Barry Island

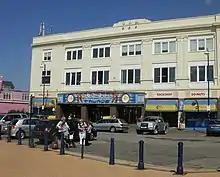
Caesar's Palace

The holiday camp was used to film scenes in the "Shangri-La" holiday camp in the "Doctor Who" serial "Delta and the Bannermen". The island was also a location for "Doctor Who" in the 2005 series episodes "The Empty Child" and "The Doctor Dances", standing in for a bomb site in 1941 London and the 2014 series episode "Flatline".